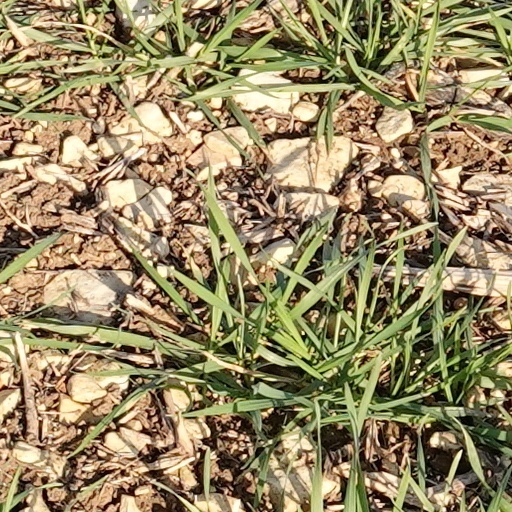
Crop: wheat